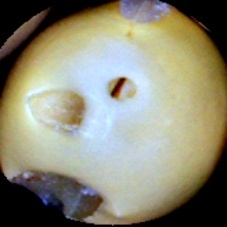
Label: Broken